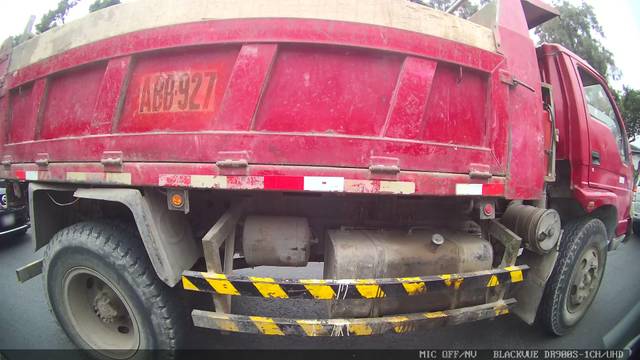
Region: Peru
Coordinates: -12.081, -77.088